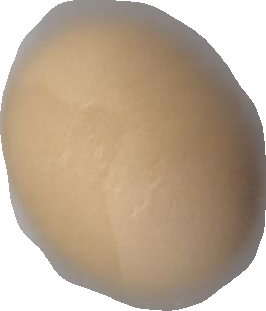
Variety: Grobogan